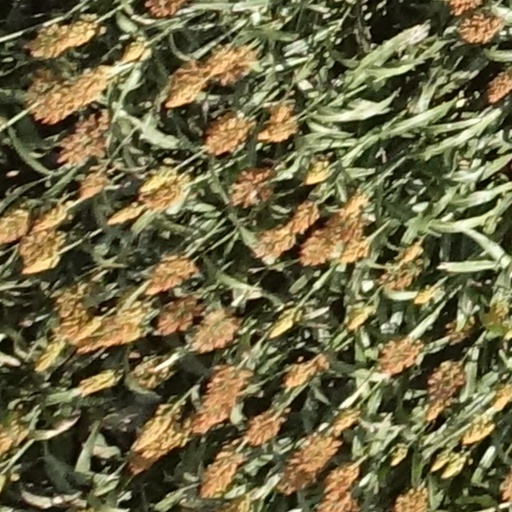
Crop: sorghum